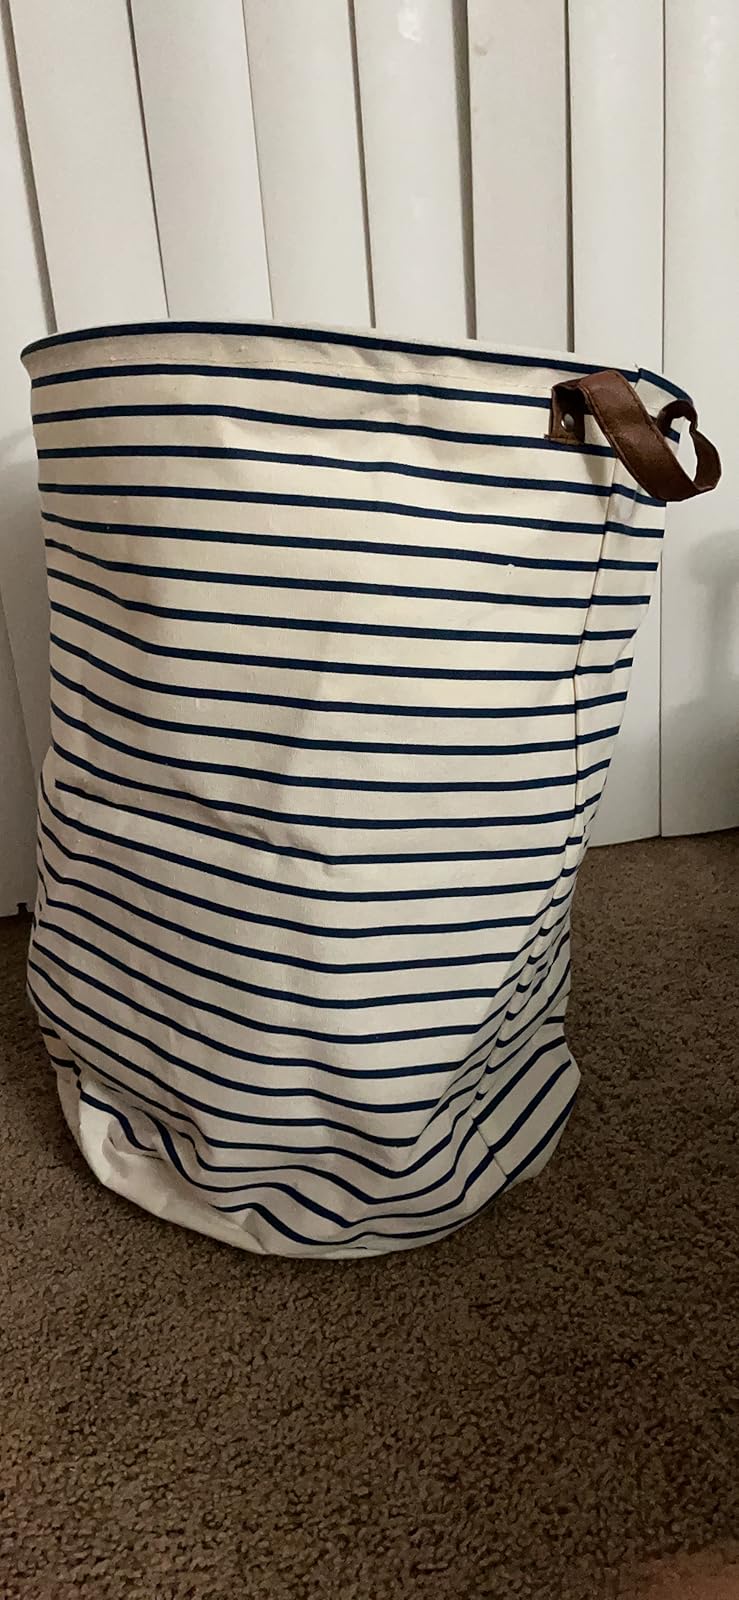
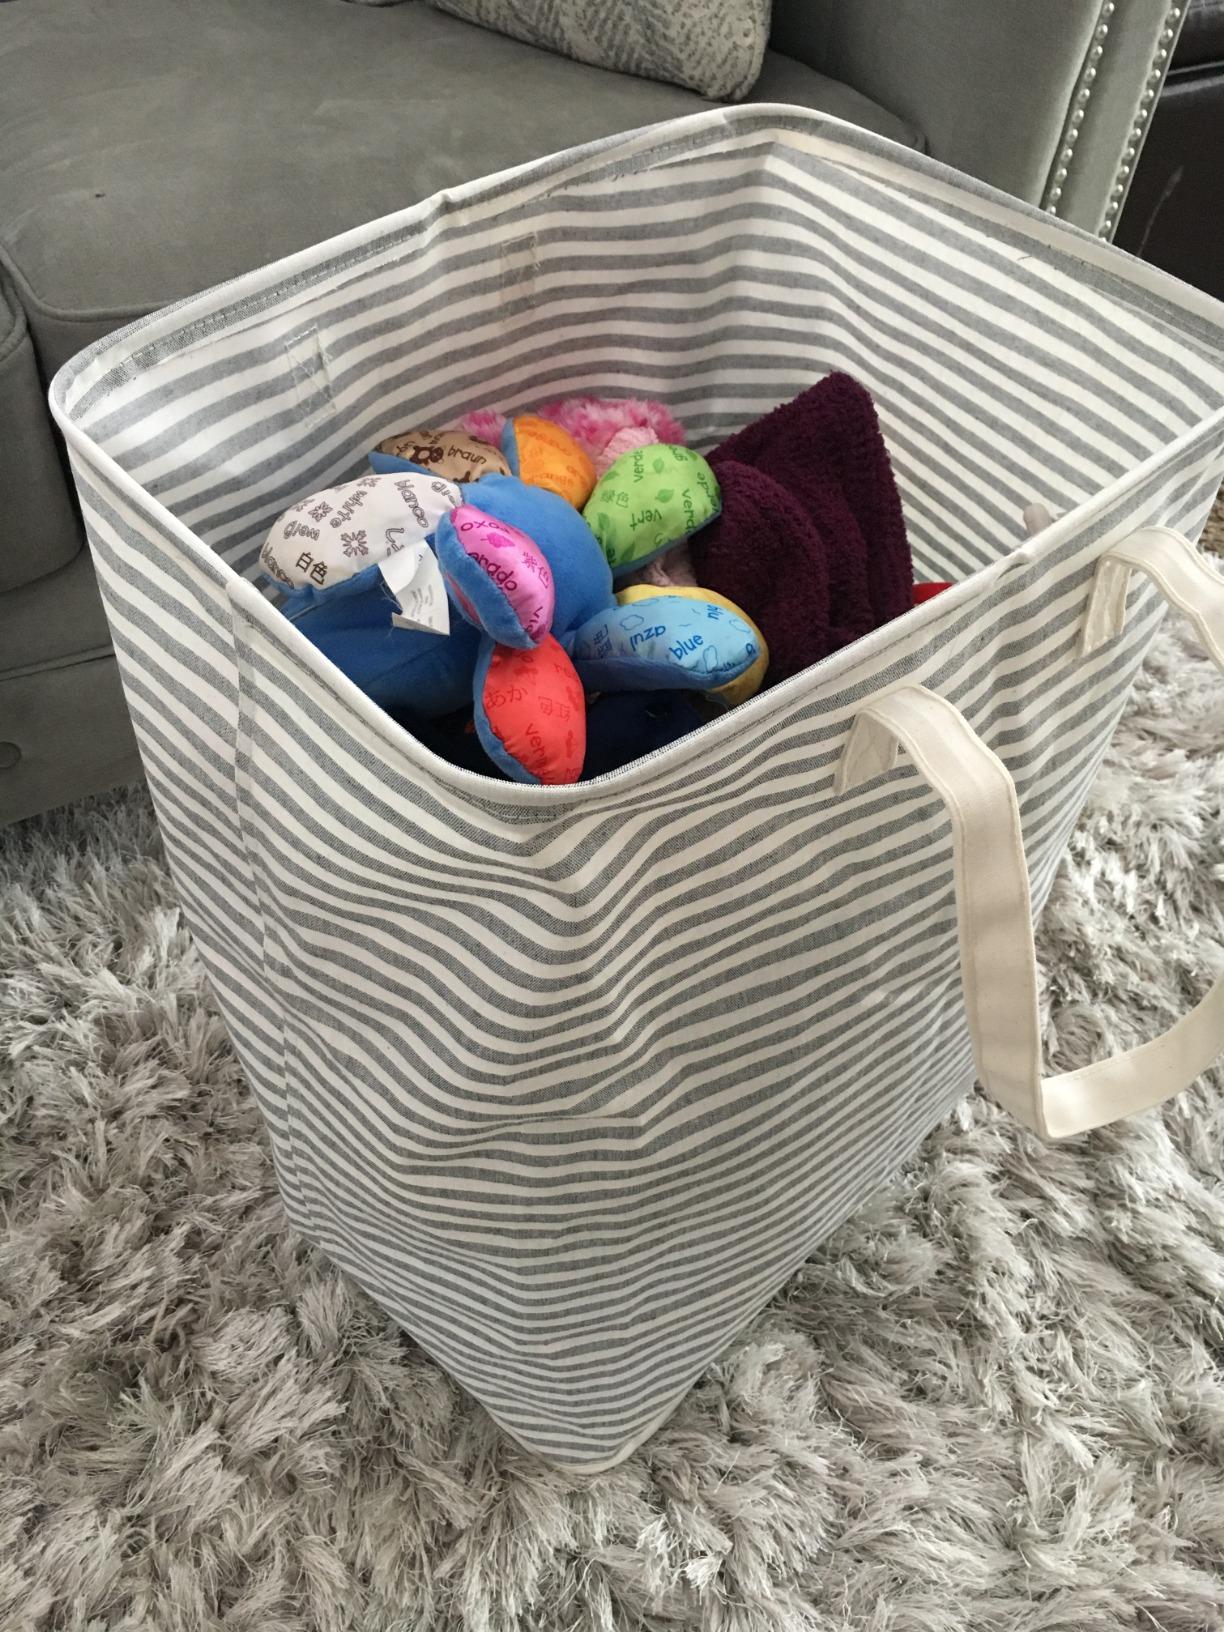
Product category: items_hamper
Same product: no